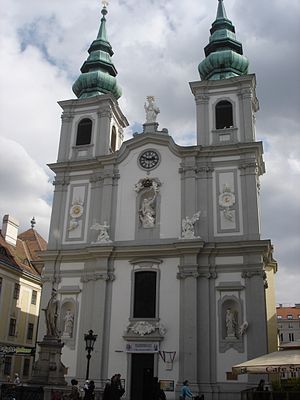
Østrig / Demografi / Ind- og udvandring
Mariahilf kirke i Wien
Østrig, officielt Republikken Østrig, er en forbundsstat i Centraleuropa, og består af 9 forbundslande med hvert sit parlament og regering. Østrig er omgivet af land på alle sider og støder op til Liechtenstein og Schweiz i vest, Italien og Slovenien i syd, Ungarn og Slovakiet i øst og Tyskland og Tjekkiet i nord. Hovedstaden er Wien. Østrig har 8,3 mio. indbyggere, hvoraf tre fjerdedele tilhører den romersk-katolske tro. Det officielle sprog er tysk, der tales i dialektiske former. Herudover er slovensk, kroatisk og ungarsk anerkendte minoritetssprog.